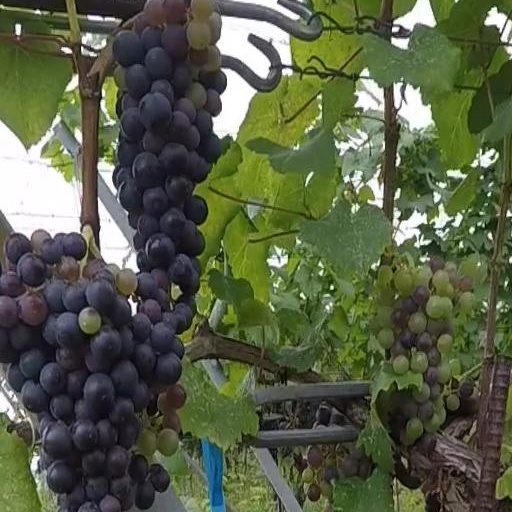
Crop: grape